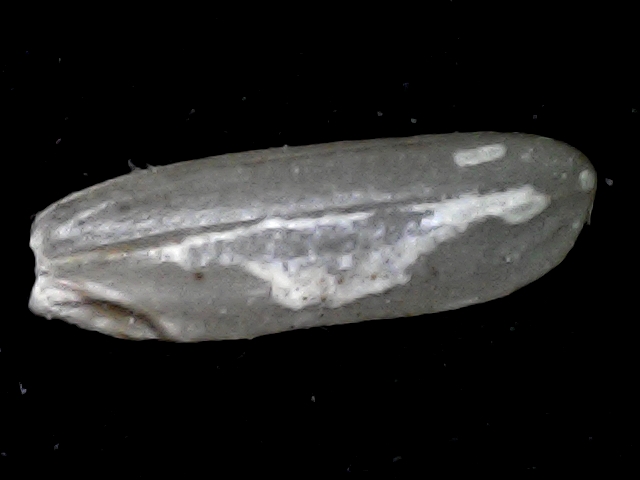
Rice variety: BD87